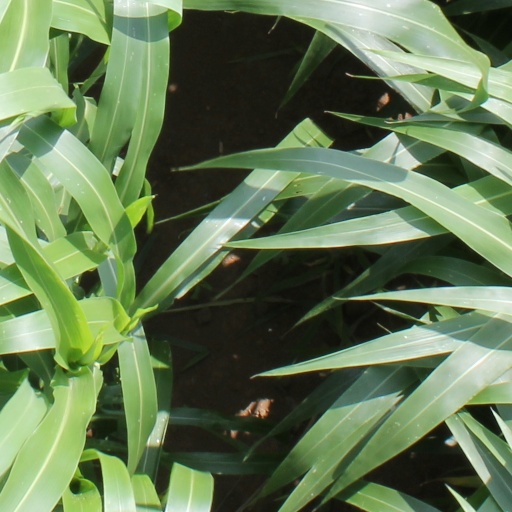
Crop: sorghum